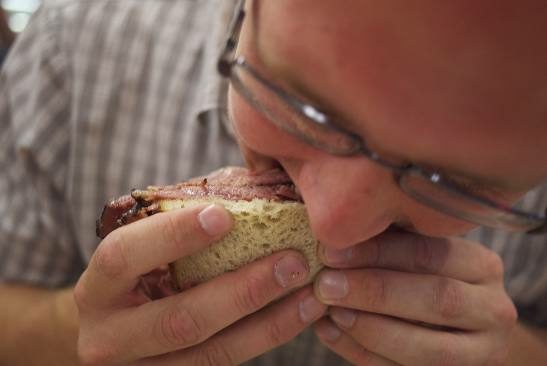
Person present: Yes